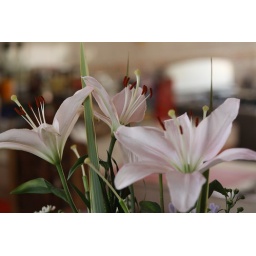
I like fresh flower in the house